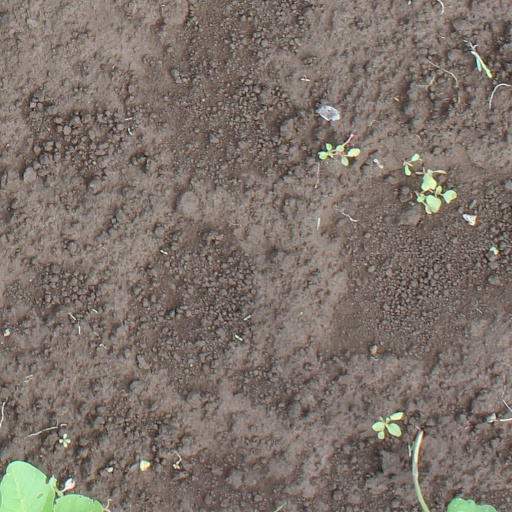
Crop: soybean